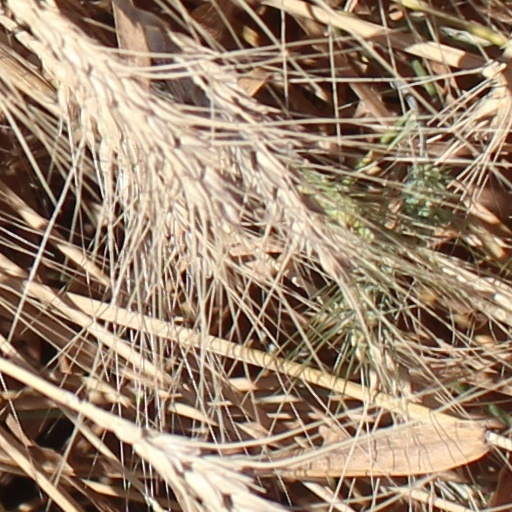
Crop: wheat